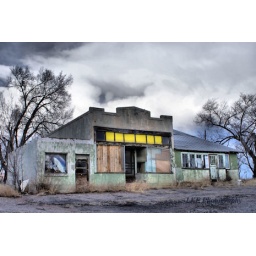
A colorful old building in Brookside, Colorado.